Tropical Storm Bebinca (2018)

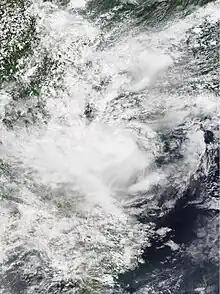
Tropical Storm Bebinca near peak intensity approaching Vietnam on August 16

Tropical Storm Bebinca was a weak but erratic and long-lived tropical cyclone that affected South China and Vietnam in mid-August 2018. Bebinca originated from a tropical depression over the South China Sea on August 9. Maintaining this intensity for a few days near the Guangdong coast, the system finally intensified into a tropical storm south of Jiangmen on August 13. The storm moved slowly to the east and then curved back on the next day, before making landfall in the Leizhou Peninsula on August 15. Bebinca crossed the Gulf of Tonkin and made landfall in Vietnam on August 16, before dissipated on the next day.